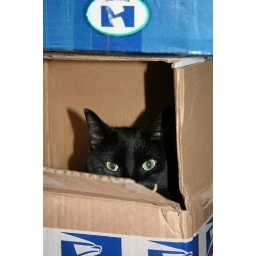
cat in box